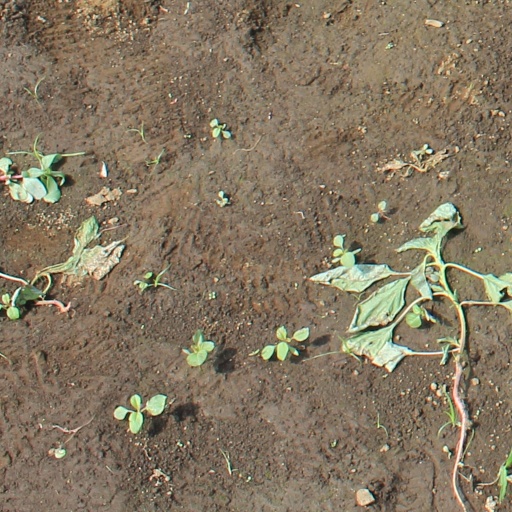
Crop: soybean